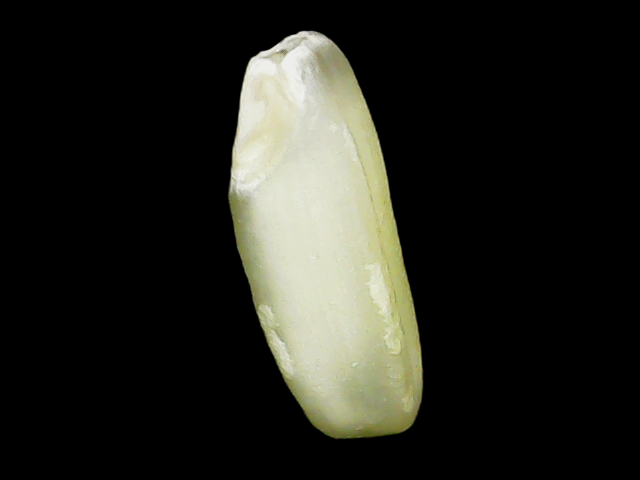
Rice variety: Binadhan23